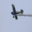
Label: airplane